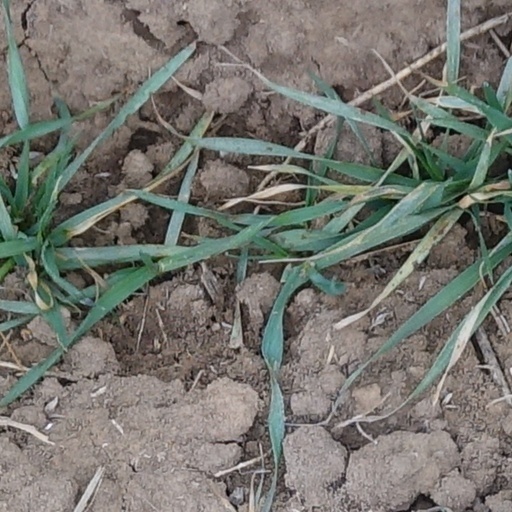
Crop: wheat